Dante's Inferno (1924 film)

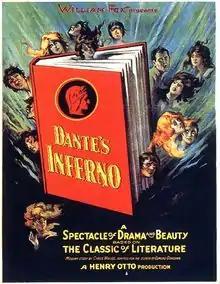
Theatrical poster

Dante's Inferno is a 1924 American silent drama horror film directed by Henry Otto that was released by Fox Film Corporation and adapted from "Inferno", part of Dante Alighieri's epic poem "Divine Comedy". The film mixes material from Dante's "Inferno" with plot points from Charles Dickens' "A Christmas Carol". The book was filmed earlier in 1911 in Italy as "L'Inferno", and Fox later remade the film in 1935, again as "Dante's Inferno", starring Spencer Tracy in the lead role.